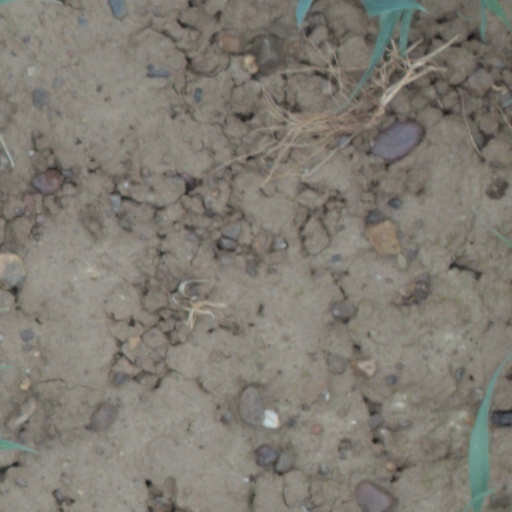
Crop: wheat